King Charles Troupe

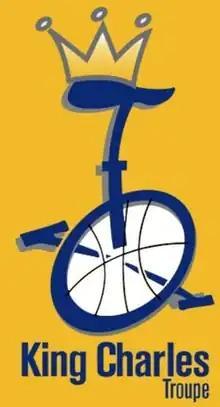
Logo

The King Charles Troupe (also known as KCT or the KCs; founded as Charles Unicycle Riders) is an American group of unicycling and basketball playing circus performers. In 1969, they became the first known major African-American circus act in modern American circus.